Russo-Persian Wars

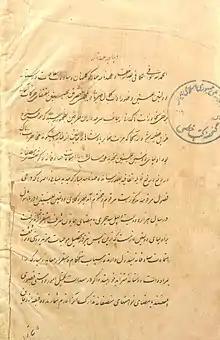
First page of the Treaty of Turkmenchay between Persia and Russia, 1828

The Treaty of Gulistan was signed on 24 October 1813 between the Russian Empire and Persia as a conclusion to the Fourth Russo-Persian War. Persia ceded all territories north of the Aras River, including Dagestan, Mingrelia, Abkhazia, Derbent, Baku, Shaki, Quba, Talesh, Shirvan, Karabakh and Ganja. The treaty additionally permitted Russia exclusive military rights to the Caspian Sea and trade rights within Persia.